Jelena de Belder-Kovačič

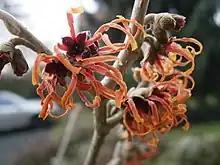
"Hamamelis" × "intermedia" 'Jelena'

The first witch hazel grown from cuttings on the property, which would become known as the Arboretum Kalmthout, bloomed in January 1955. The shrub had intense orange-brown flowers which reflected the winter sun. Robert named the variety, "Hamamelis × intermedia Jelena" and entered it that year at an exhibition held in London by the Royal Horticultural Society. The shrub earned a Certificate of Merit, leading the couple to design what would become one of the most well-known arboreta in the world. While Robert worked by day in the diamond business in Antwerp, she focused on sorting through the over-grown landscape to label and identify the plants. In the evenings and when he was not working, Robert worked with Georges to dig the ponds and create the vistas while de Belder worked to develop the plants for the spaces they created.